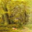
Label: forest